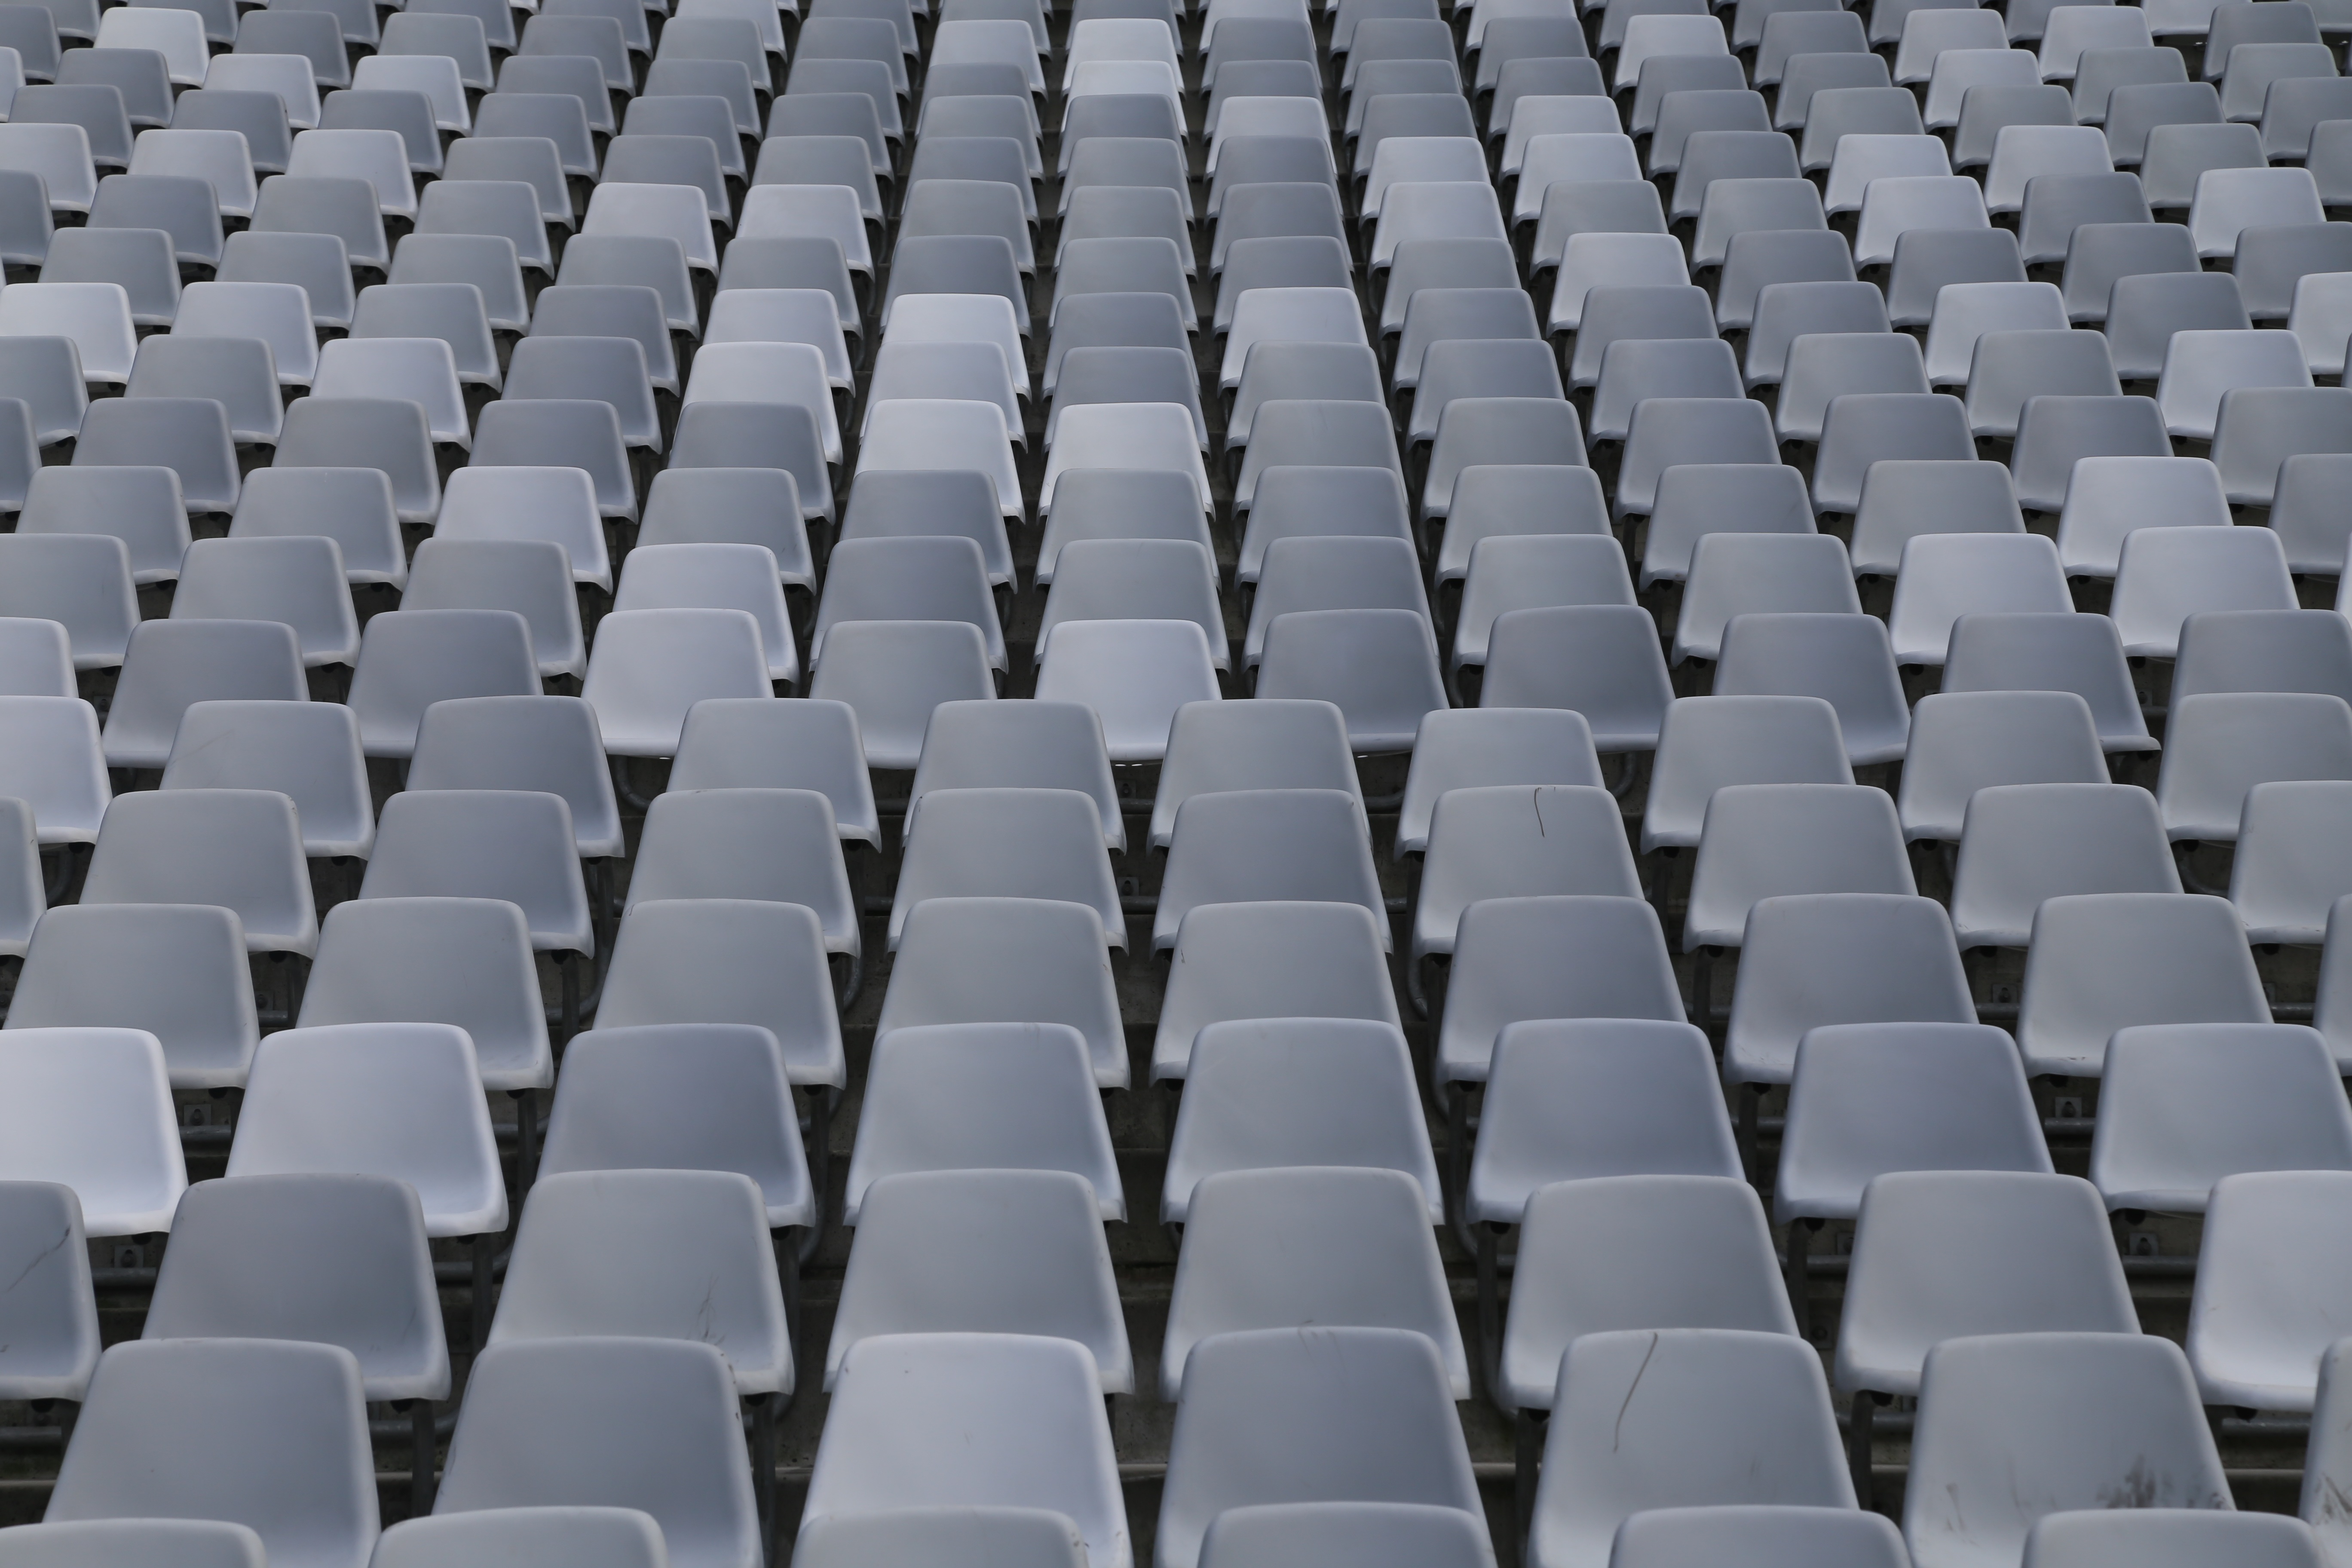
structure, auditorium, floor, line, furniture, stadium, grandstand, sit, symmetry, shape, south africa, football stadium, cape town, flooring, rows of seats, sport venue